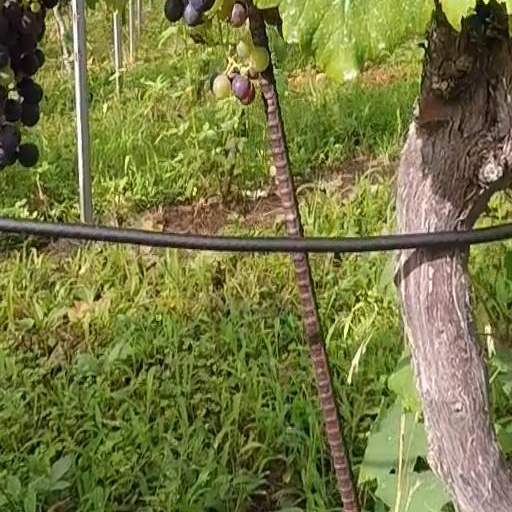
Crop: grape